Cadmium pigments

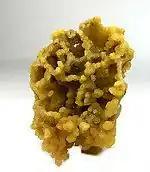
Cadmium-rich hemimorphite crusted on smithsonite

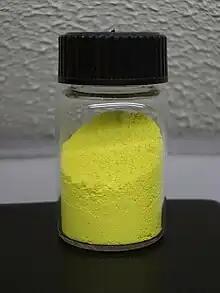
Cadmium sulfide

Cadmium's potential in producing pigments was identified almost immediately after its discovery in 1817, although it wasn't until the 1840s that commercial extraction of the metal was widespread enough to make it economically viable for the average artist. Brilliantly colored, with good permanence and tinting power, cadmium yellow, cadmium orange and cadmium red are now familiar artists’ colors, and are frequently employed as architectural paints, as they can add life and vibrancy to renderings. Their greatest modern use is in the coloring of plastics and specialty paints, which must resist processing or service temperatures up to . The colorfastness or permanence of cadmium requires protection from the element's tendency to slowly form carbonate salts with exposure to air. Most paint vehicles accomplish this, but cadmium colors will fade in fresco or mural painting.